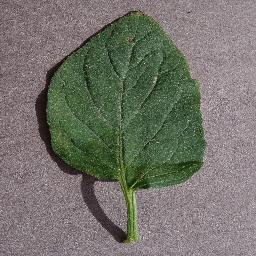
Label: Tomato___Target_Spot